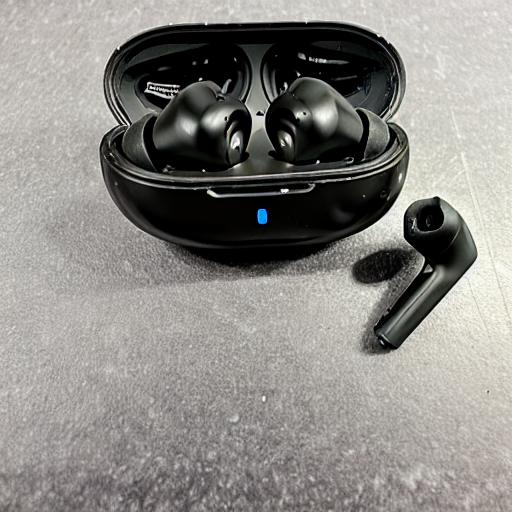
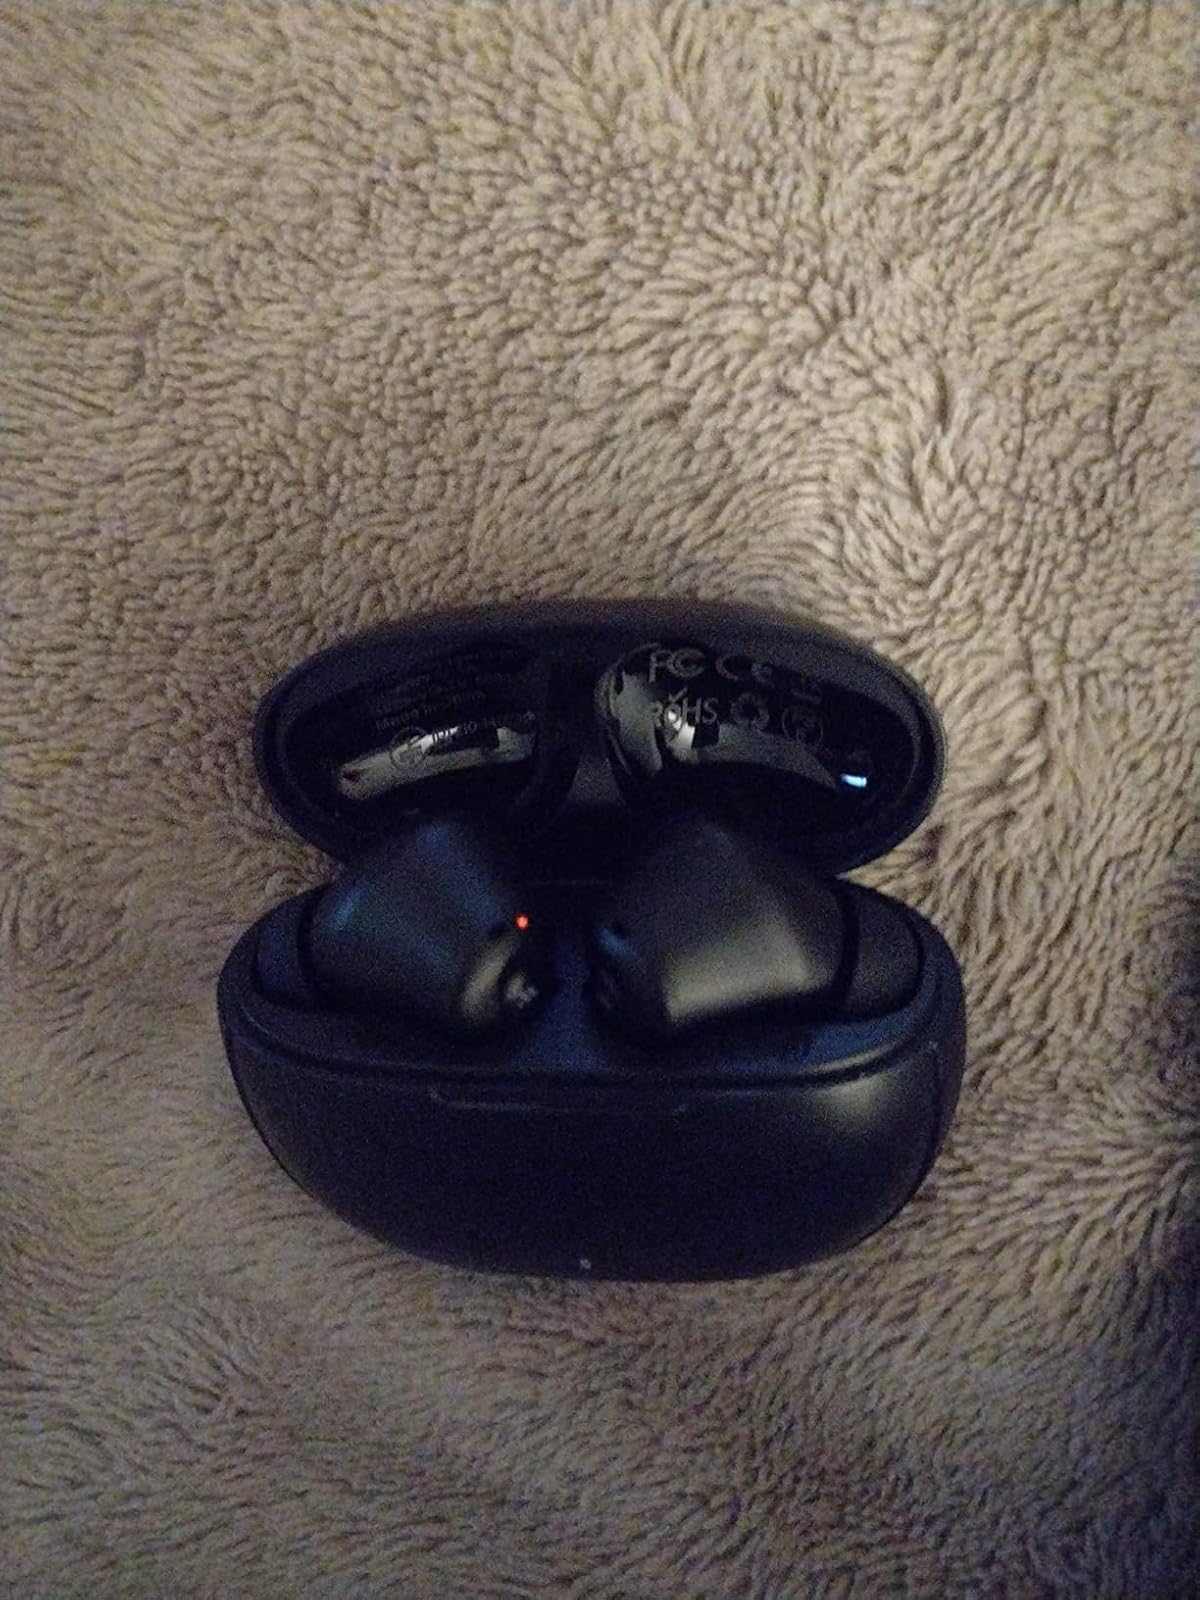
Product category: earbuds
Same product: no